So Seductive

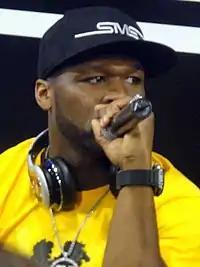
Several music critics expressed a positive reception towards 50 Cent's performance in the song, especially his vocals in the chorus.

"So Seductive" received generally positive reviews from music critics, with many naming it a standout track from "Thoughts of a Predicate Felon". Stylus Magazine writer Ross McGowan called the song "a two-headed attack that resulted in one of the summer’s best singles", and complimented how the song fits Tony Yayo's persona, writing that "So Seductive" is practically a blueprint for how Tony Yayo should be packaged. He isn't a very good rapper, but he is an entertaining personality and crew-member." David Jeffries of Allmusic described "So Seductive" as a "hooky party number" that Yayo "handles extremely well", citing it as an example of how he "[is] craftier and smarter than expected considering the thug myth built around him". Writing for The Michigan Daily, Evan McGarvey observed that the song works as a "serviceable first single", calling it an "open-palm slap of a tune". He also complimented 50 Cent's performance, writing that he "wisely takes a verse of his own and laces the track with an easy, Richard Scary hook". However, Fiona McKinlay of musicOMH denounced Tony Yayo's rapping on the song, calling his vocals "really pretty disappointing". She also criticized the song's production as unoriginal, noting that "there's nothing catchy, nothing memorable and it's not even any good for shaking your booty to", and concluded that "as anything other than musical wallpaper, [the song] is about as much use as soggy toast", although she conceded that it was "probably going to be a Top Ten smash". At the 2005 Vibe Awards, "So Seductive" was nominated for best "Club Banger", but lost to "1 Thing" by singer Ameriie.